Alonzo T. Washington

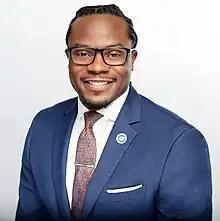
Washington in 2023

Alonzo T. Washington (born September 2, 1983) is an American politician, appointed to the Maryland Senate in 2023 to represent District 22, which covers Prince George's County. He previously represented the district in the Maryland House of Delegates from 2012 to 2023 after being appointed to the seat by Governor Martin O'Malley.